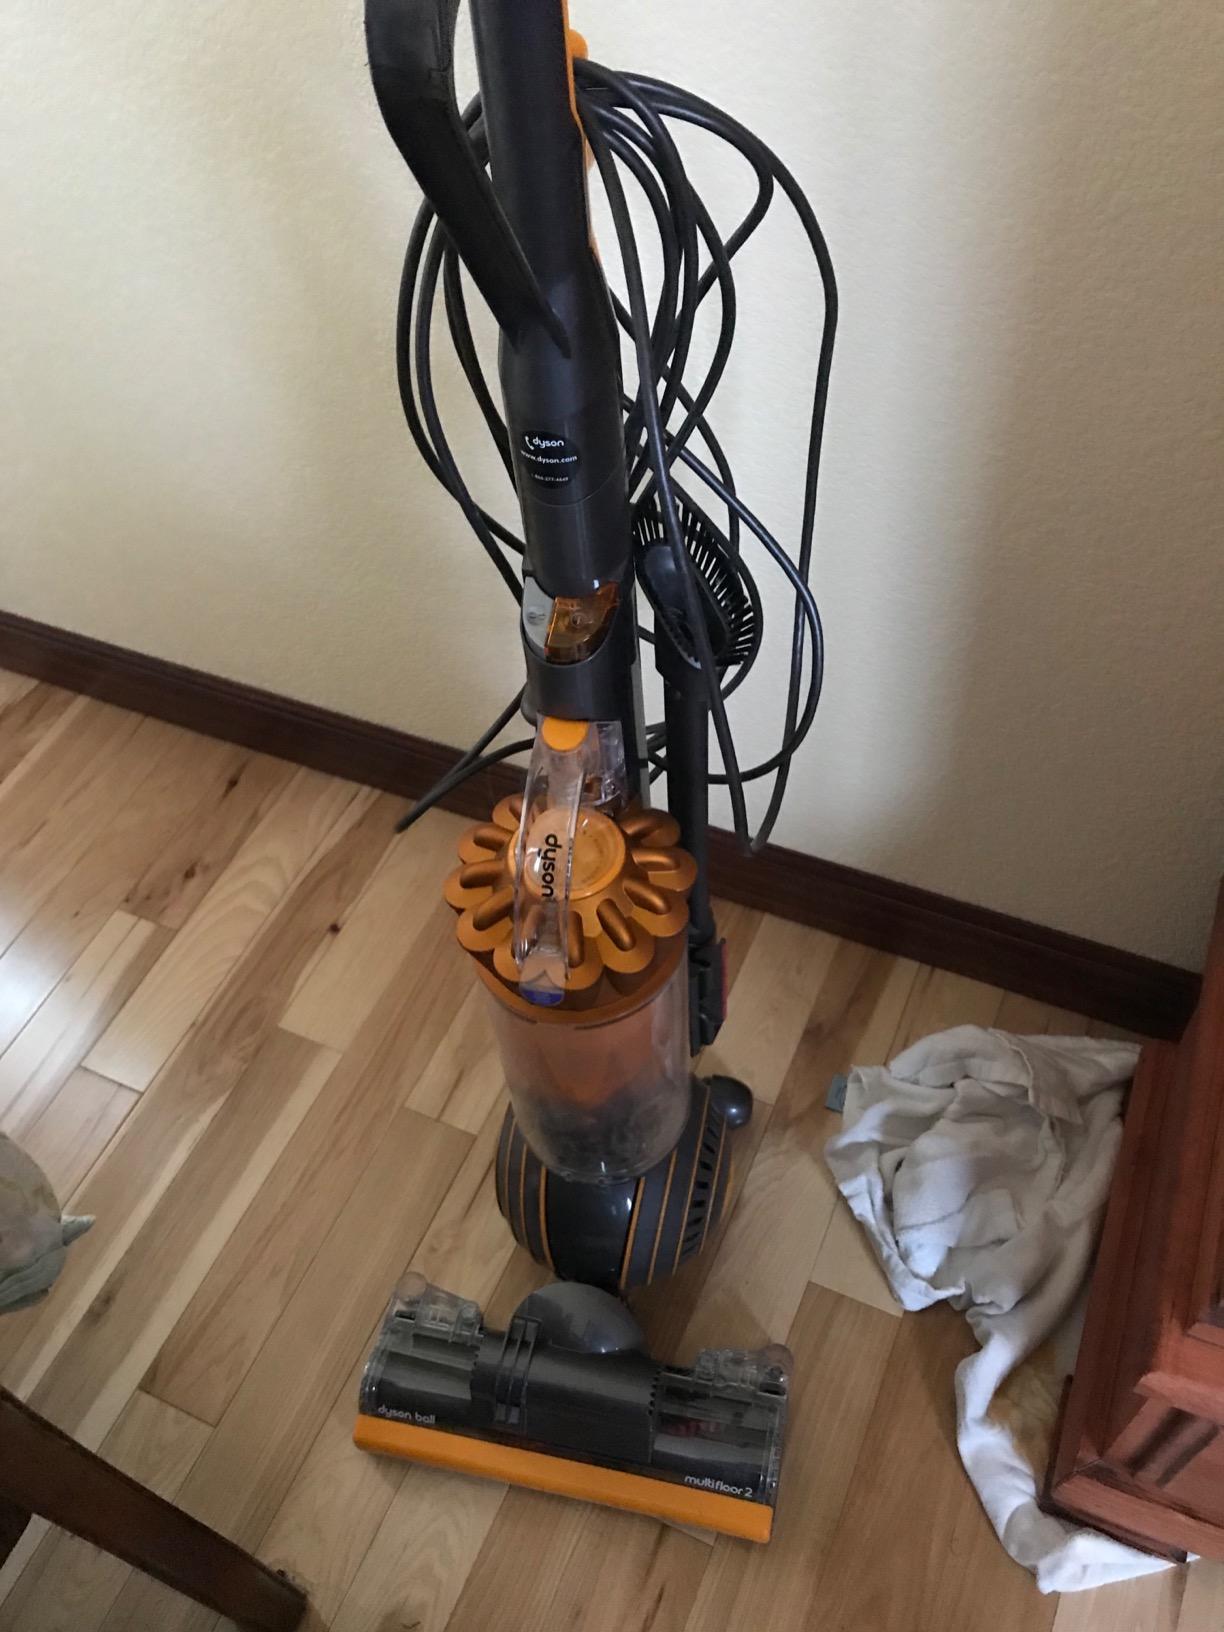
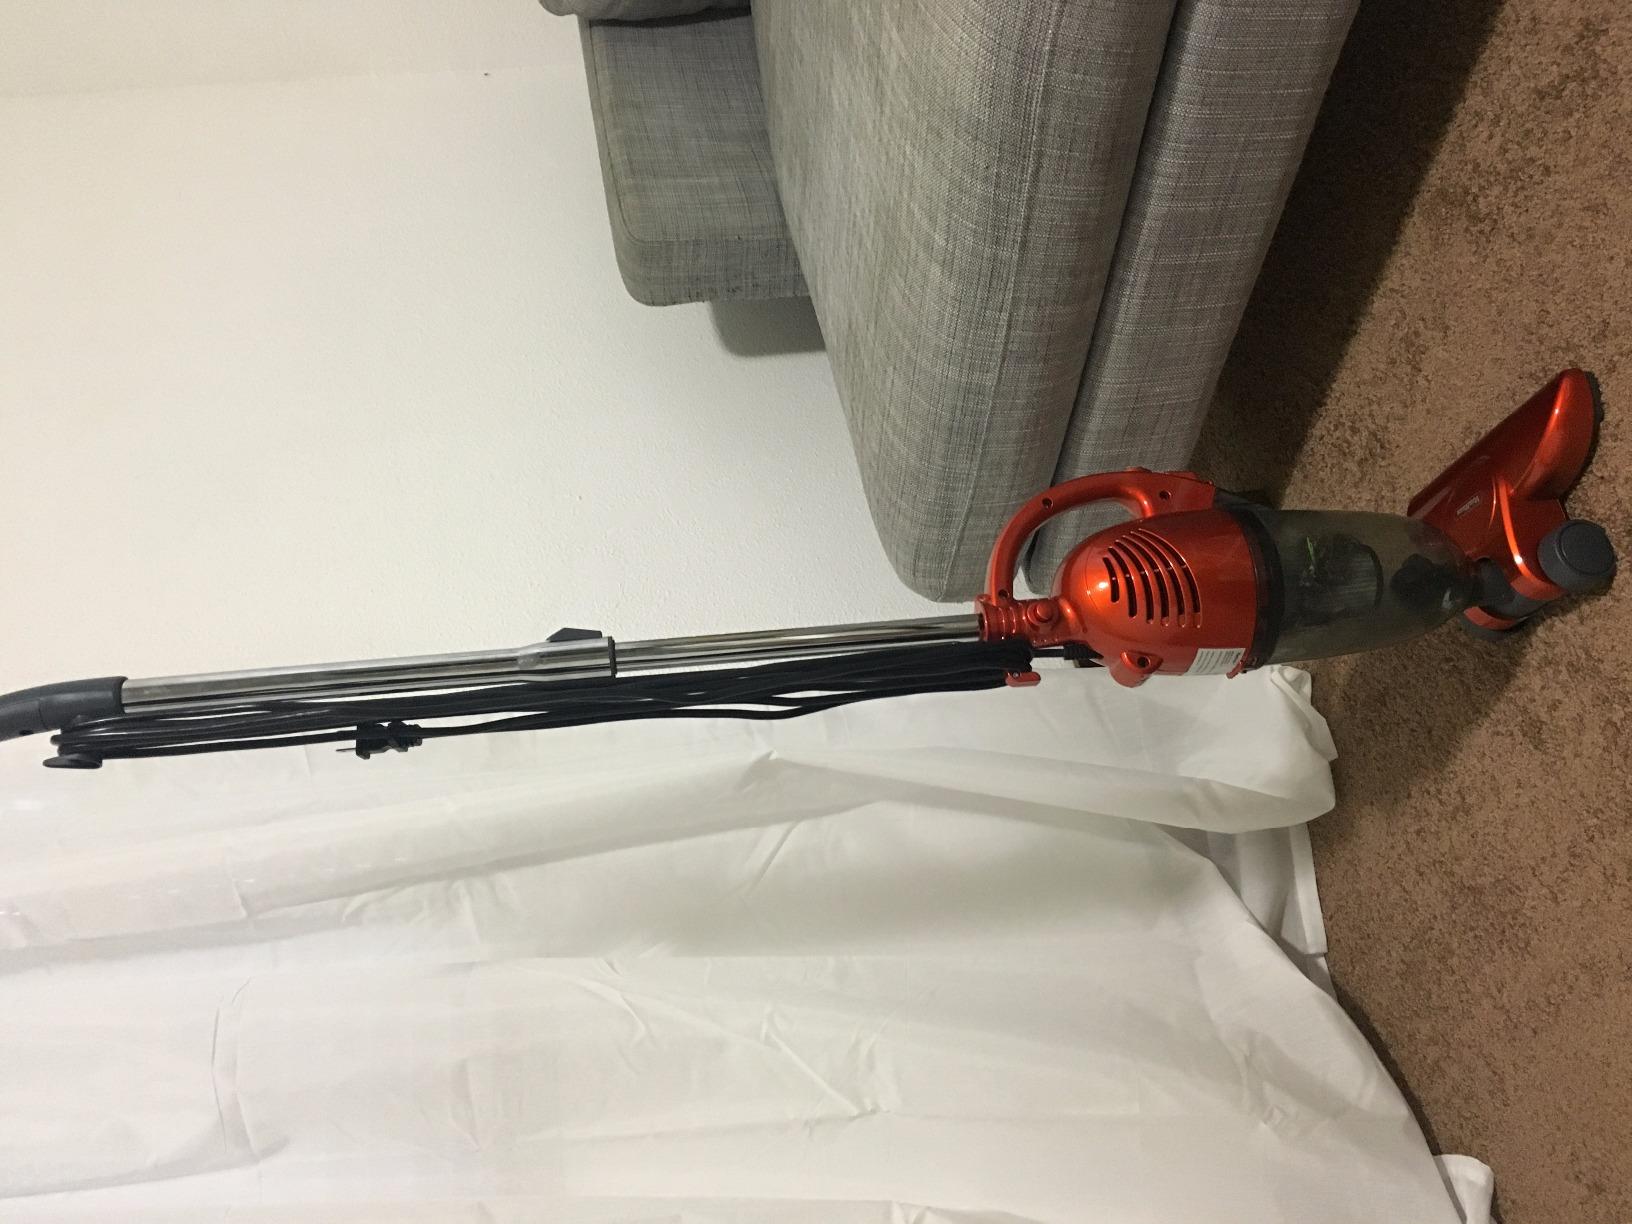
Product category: items_vacuum
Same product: no